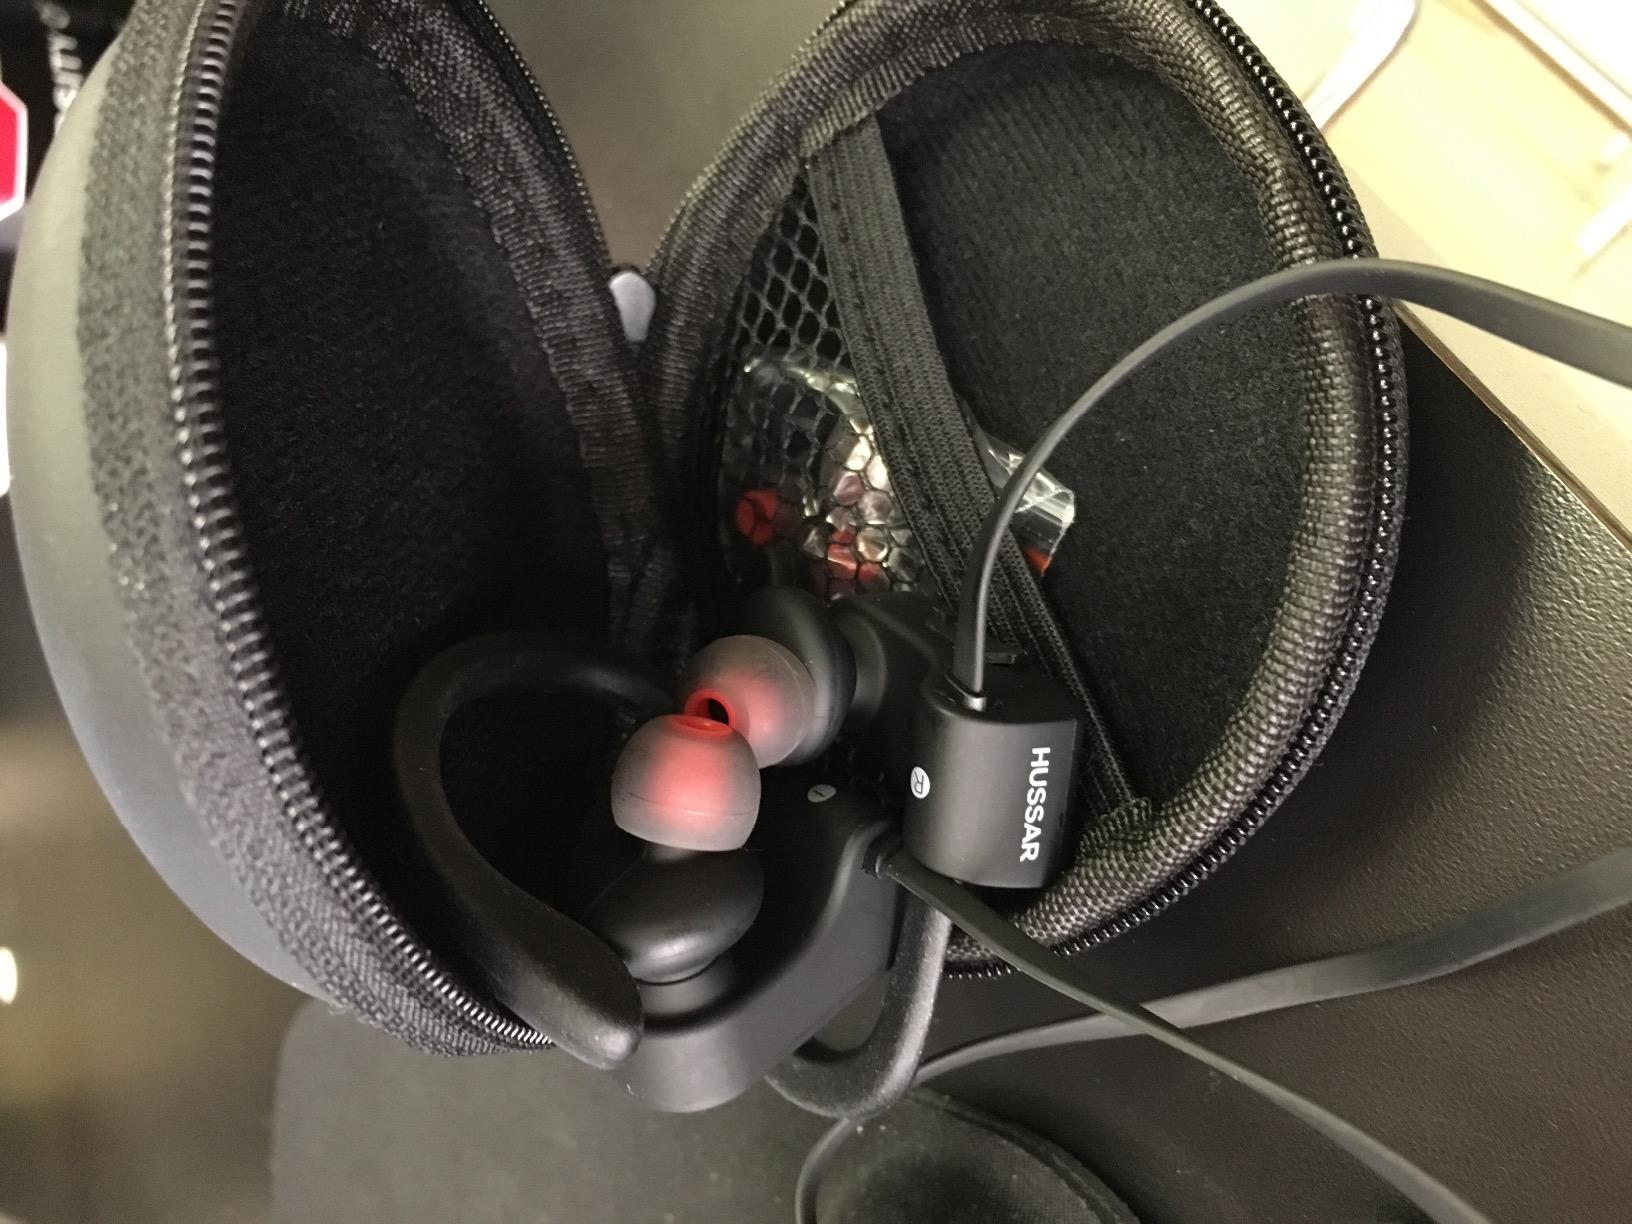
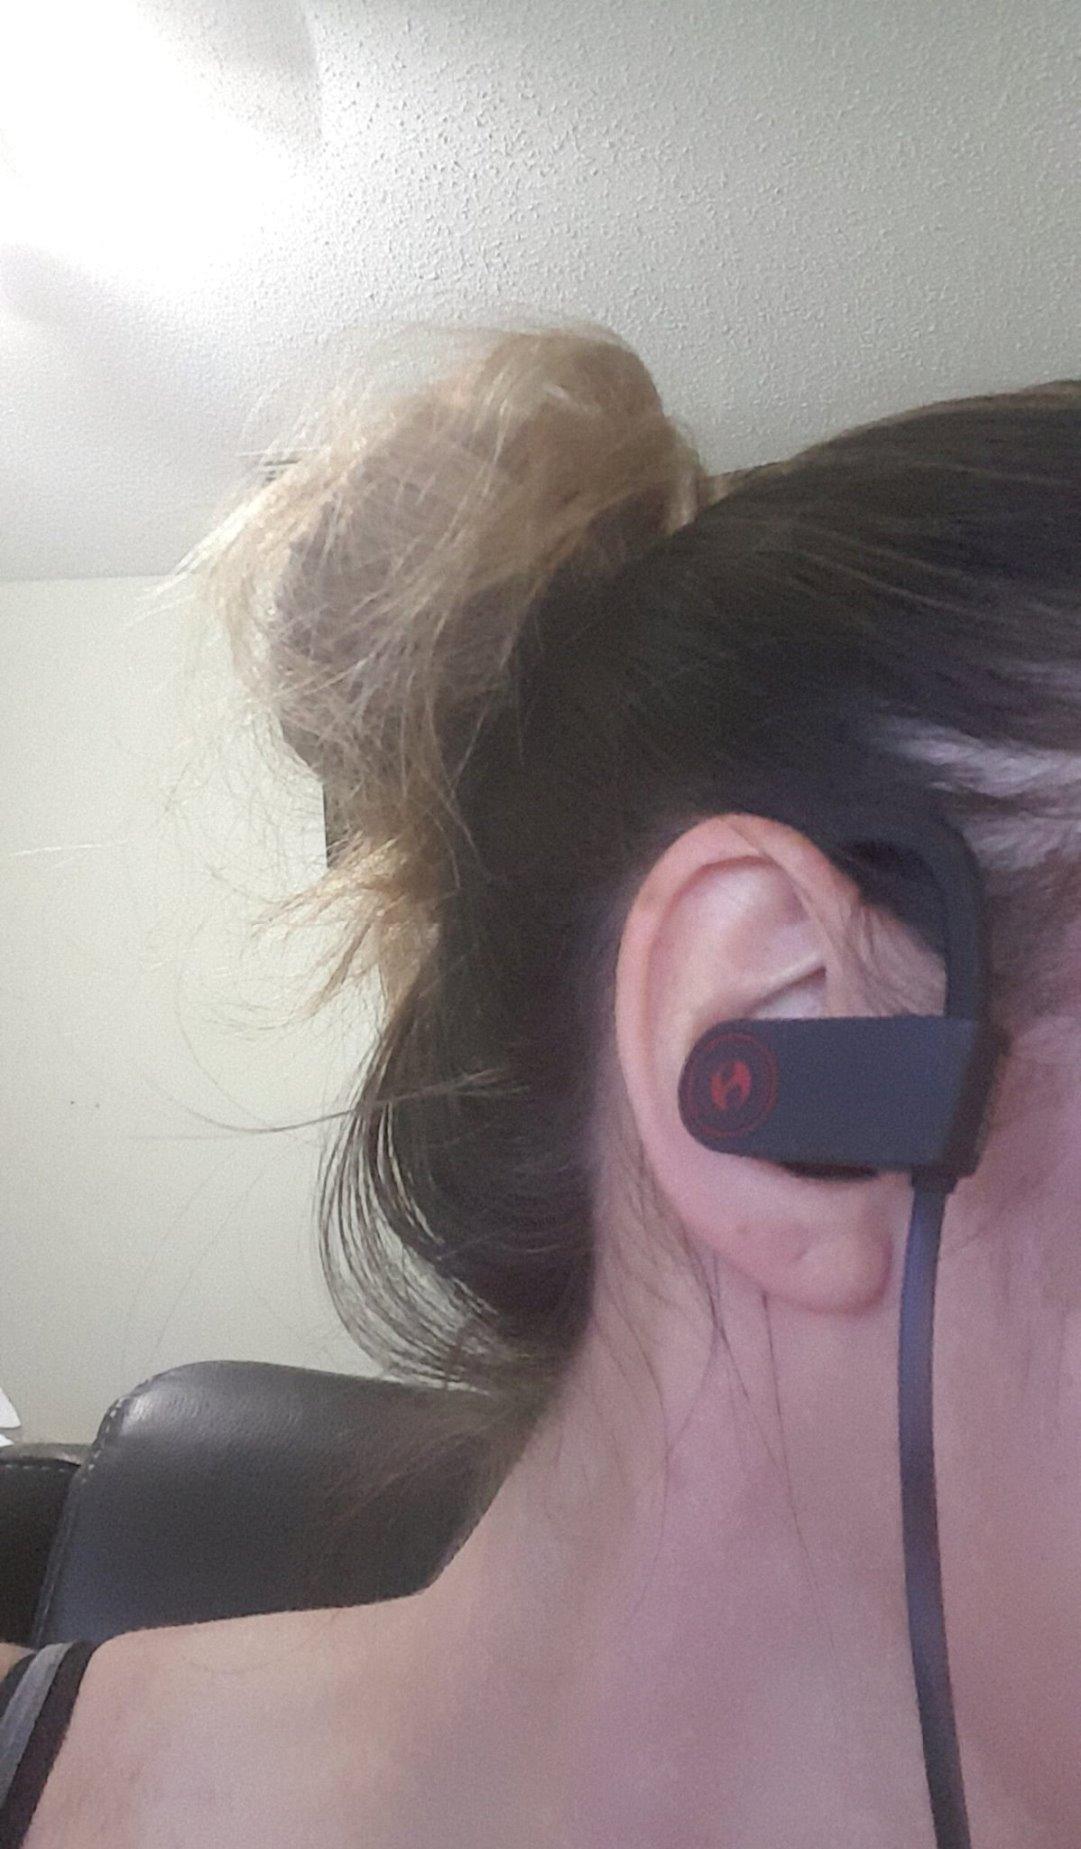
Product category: headphones
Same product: yes